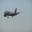
Label: airplane